Bob Heil

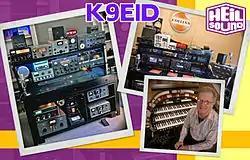
Bob Heil's amateur radio QSL card

In the late 1970s, Heil Sound entered the amateur radio market. Heil worked on fixing problems in the industry involving poorly transmitted and received audio. He applied science learned from Paul Klipsch, Don Leslie, Martin Wick, and the Bell Labs Fletcher–Munson curves. He developed his HC series microphones for amateur radio communication. Heil Sound was also an early installer of large satellite dishes for radio.